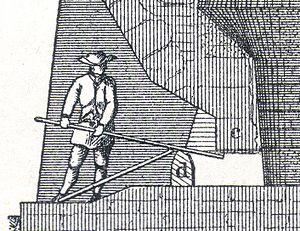
Ouvrier avec un ringard (extrait de la gravure p.403). Image scannée dans